Héctor Valer

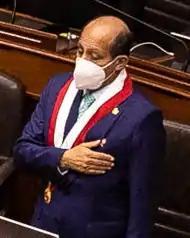

Héctor Valer Pinto (born 4 February 1959) is a Peruvian politician who served as Prime Minister of Peru from 1 February 2022 to 8 February 2022.